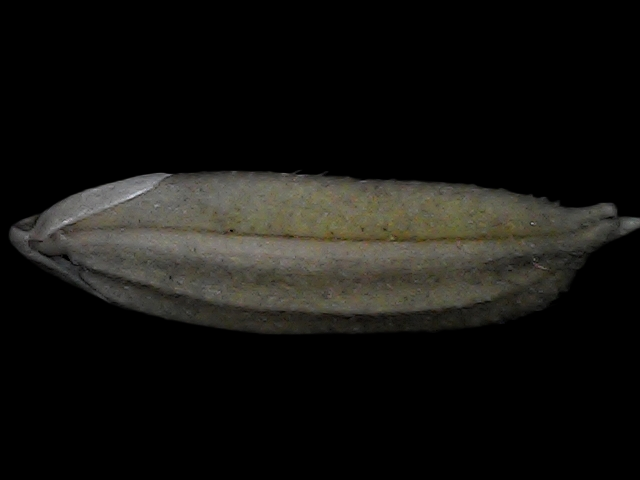
Rice variety: Bd72